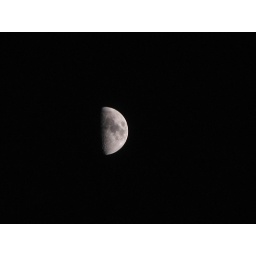
I took this in the parking lot of my supermarket, with a gorillapod, sitting on the roof of my car.